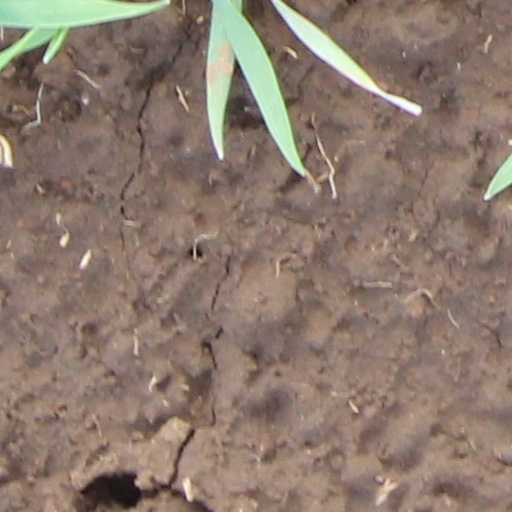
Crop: wheat